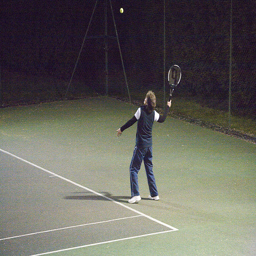
a man about to hit a tennis ball in the court
A person playing tennis at night about to hit the ball.
A man in black playing tennis at night
A man swinging a tennis racquet on a tennis court.
a person holding a racket up in the air towards a tennis ball